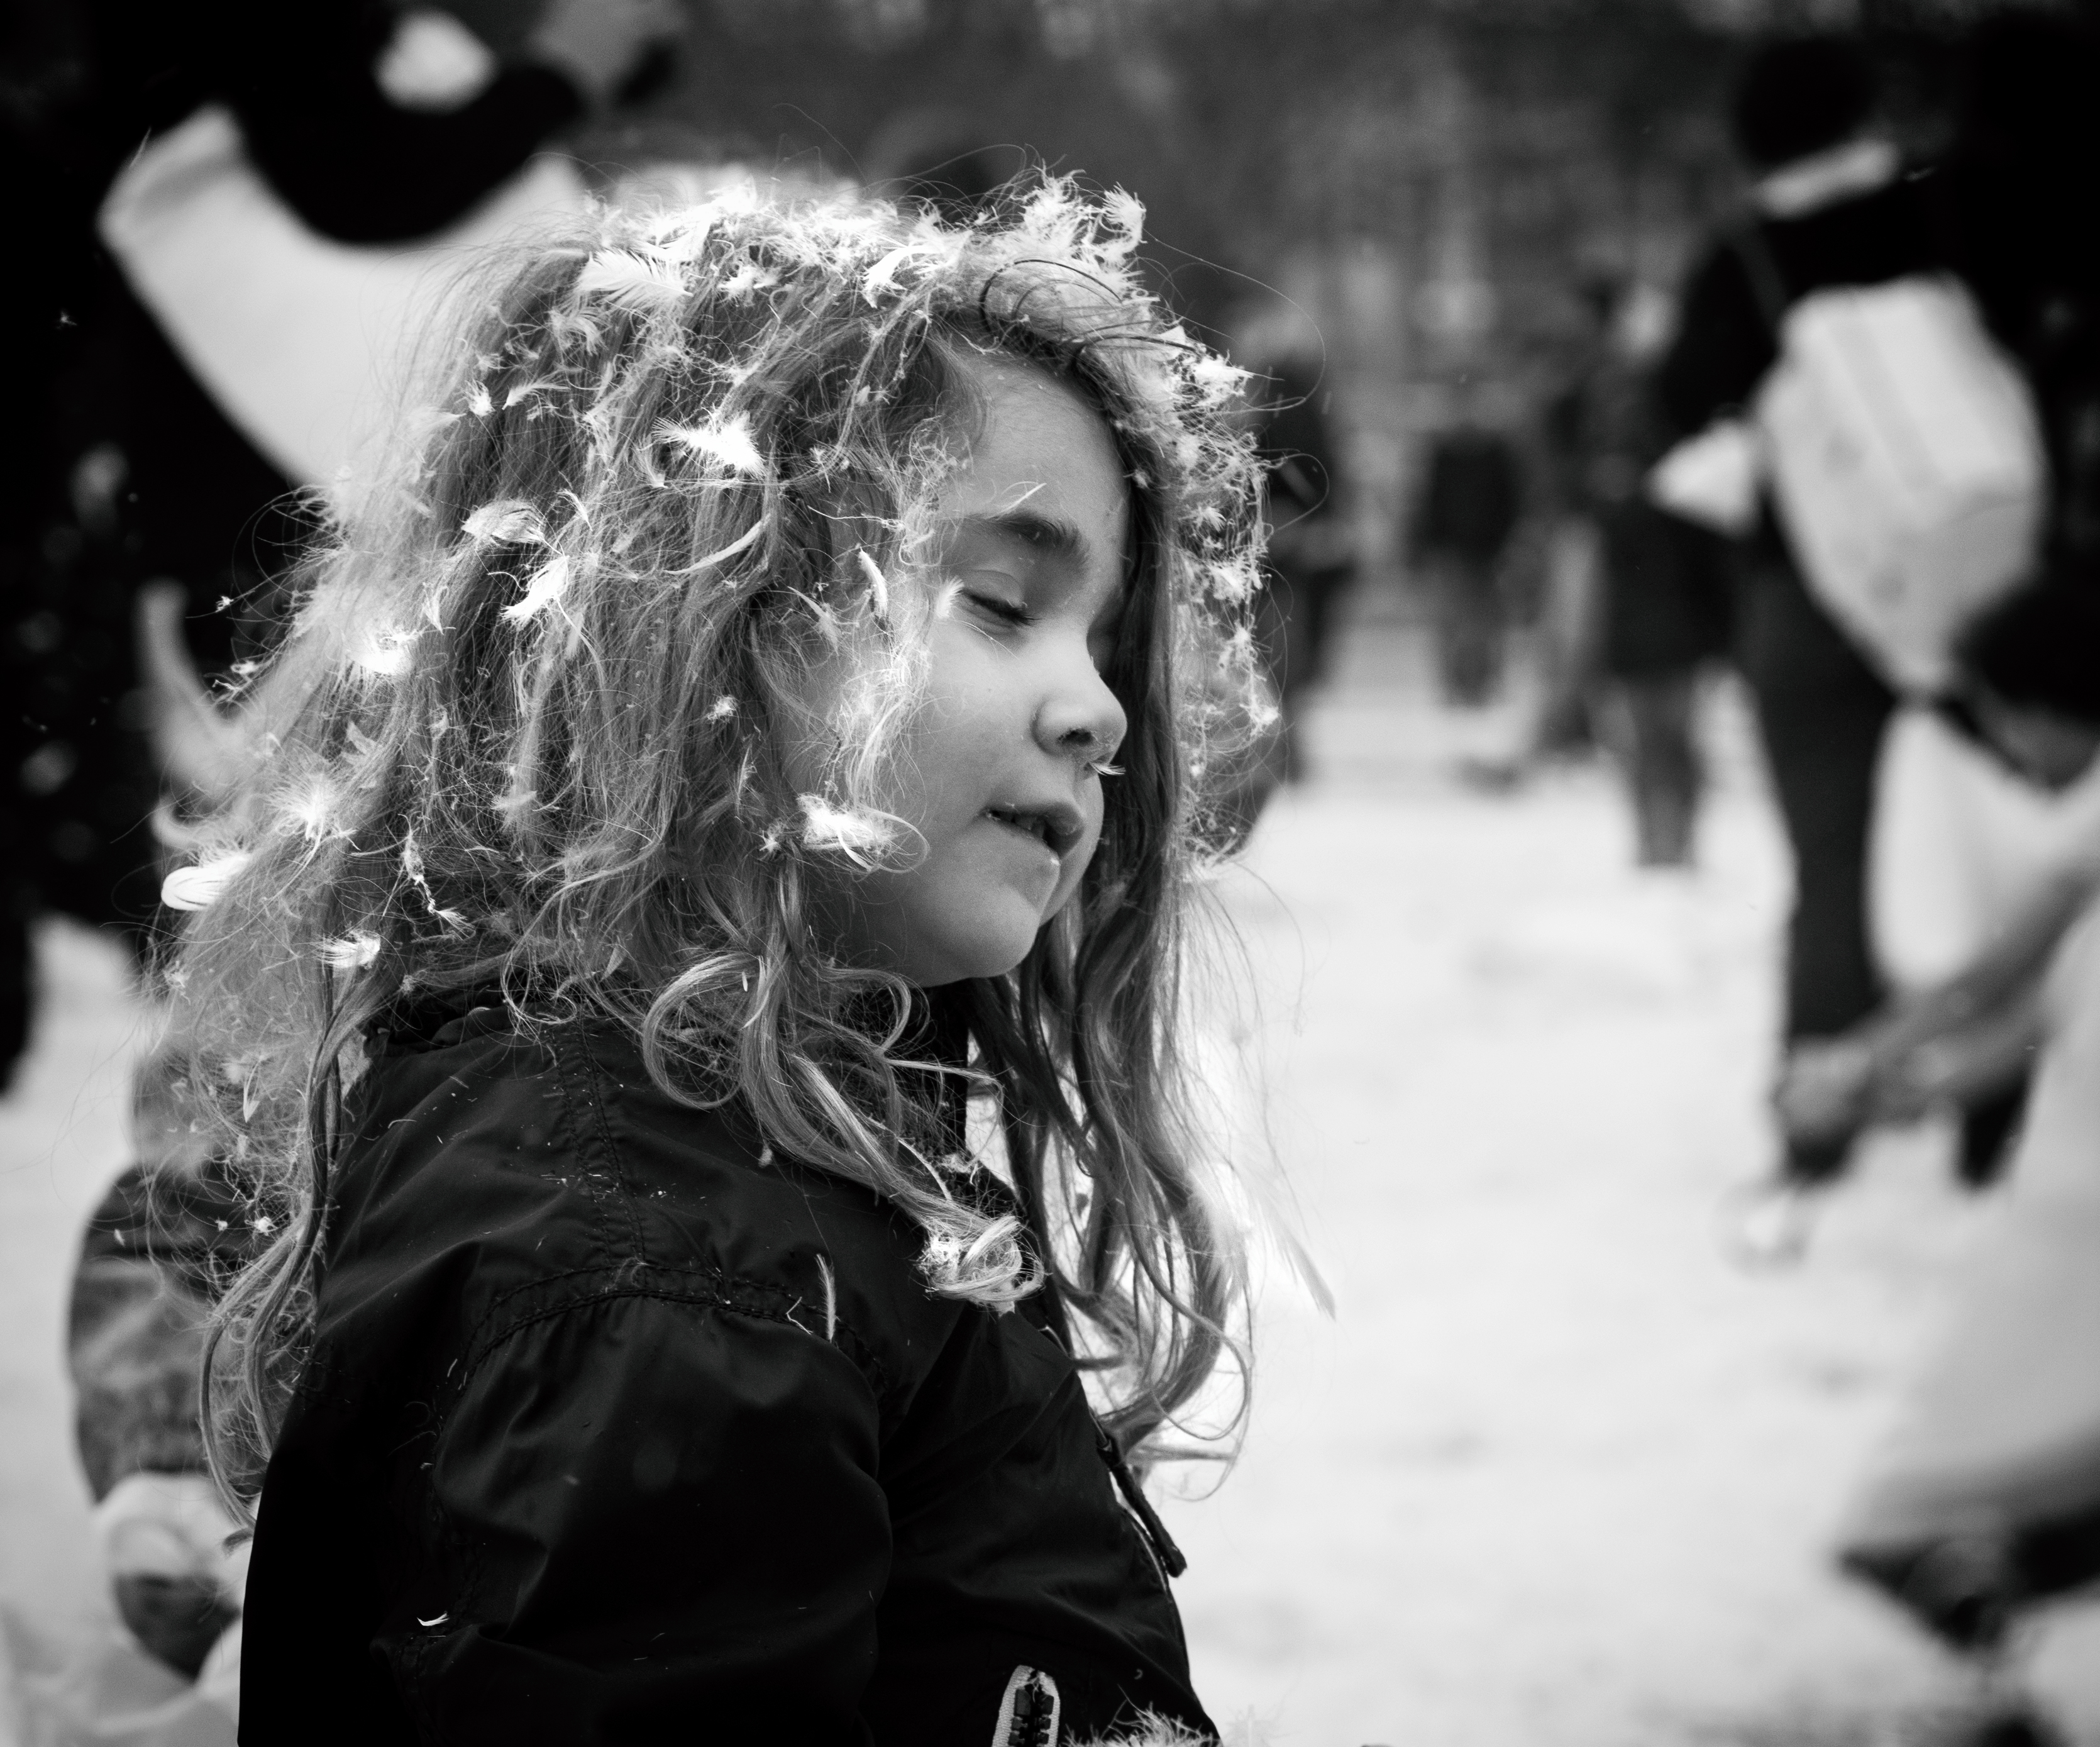
person, black and white, girl, woman, white, street, photography, portrait, model, child, fashion, black, monochrome, lady, streetphotography, bw, sad, blackandwhite, candid, olympus, photograph, beauty, strassenfotografie, monochrome photography